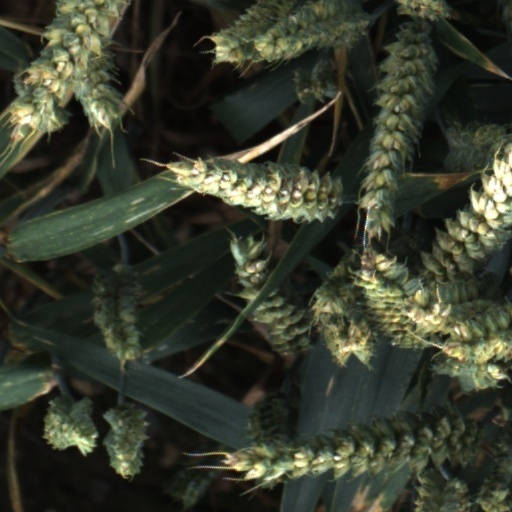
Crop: wheat